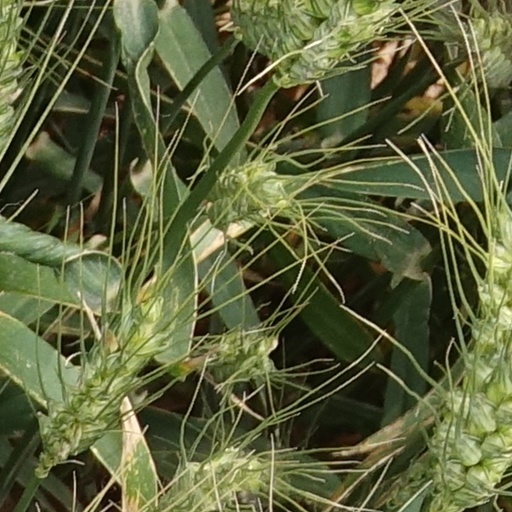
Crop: wheat